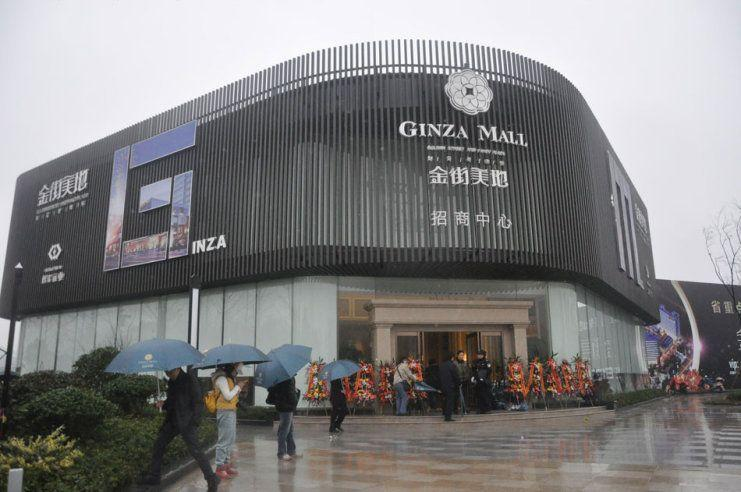
地标名称：金街美地
所在城市：杭州市·西湖区